2020 Rally Monza

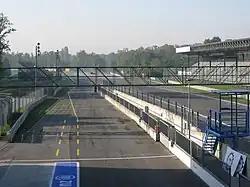
The rally featured the Autodromo Nazionale di Monza race track.

Dani Sordo and Carlos del Barrio held a narrow lead going onto Saturday, despite a ten-second time penalty for cutting a chicane. Teammate Thierry Neuville and Nicolas Gilsoul's title hope was washed away as their i20 was drawn out when the engine expired in heavy standing water after damaging their right-front suspension. Teemu Suninen and Jarmo Lehtinen retired from the rally because of an unfixable misfiring engine. Championship situation was shifted on Saturday as Elfyn Evans and Scott Martin went off-road in the afternoon loop. Other major retirements of the day included Gus Greensmith and Elliott Edmondson, and Ole Christian Veiby and Jonas Andersson. Eventually, Sébastien Ogier and Julien Ingrassia won the event, which was enough to overhaul their teammate Evans and Martin to snatch their seventh world titles.